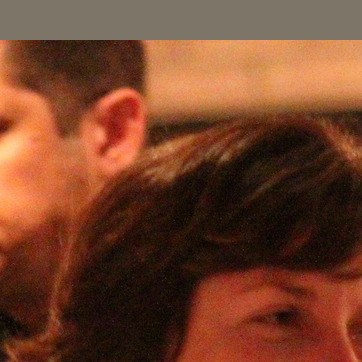
Material: hair